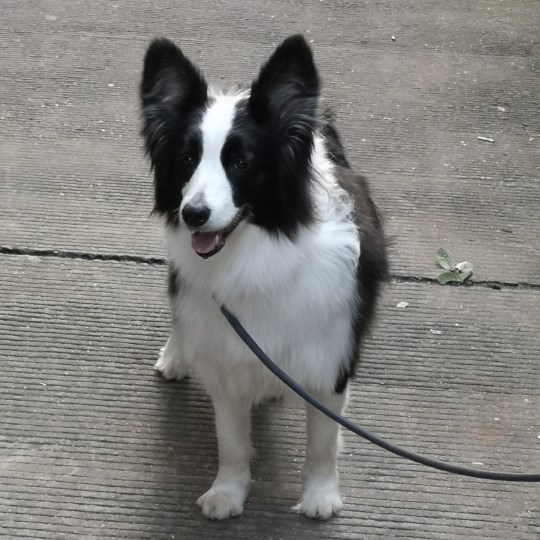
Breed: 2594-n000109-Border_collie